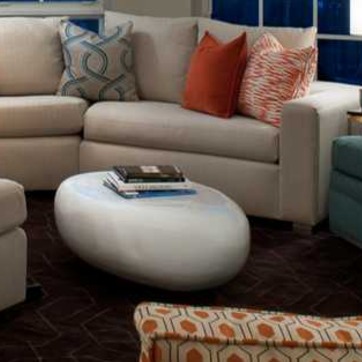
Material: paper